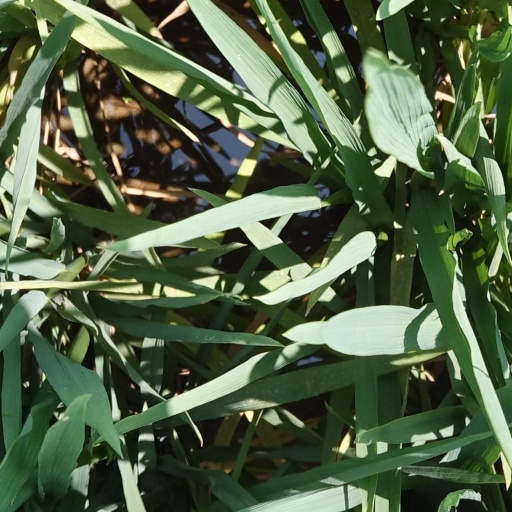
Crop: rice